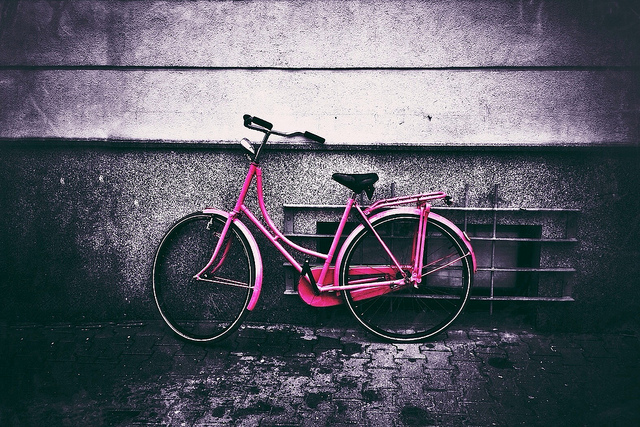
user: Given an image and a question. Answer the question in a short answer. Question: How is the vehicle in the picture manufactured? Short Answer:
assistant: weld